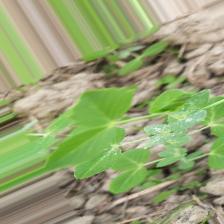
Label: Powdery Mildew